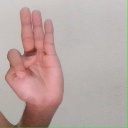
अक्षर: भ